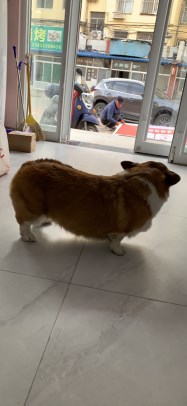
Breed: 2909-n000116-Cardigan